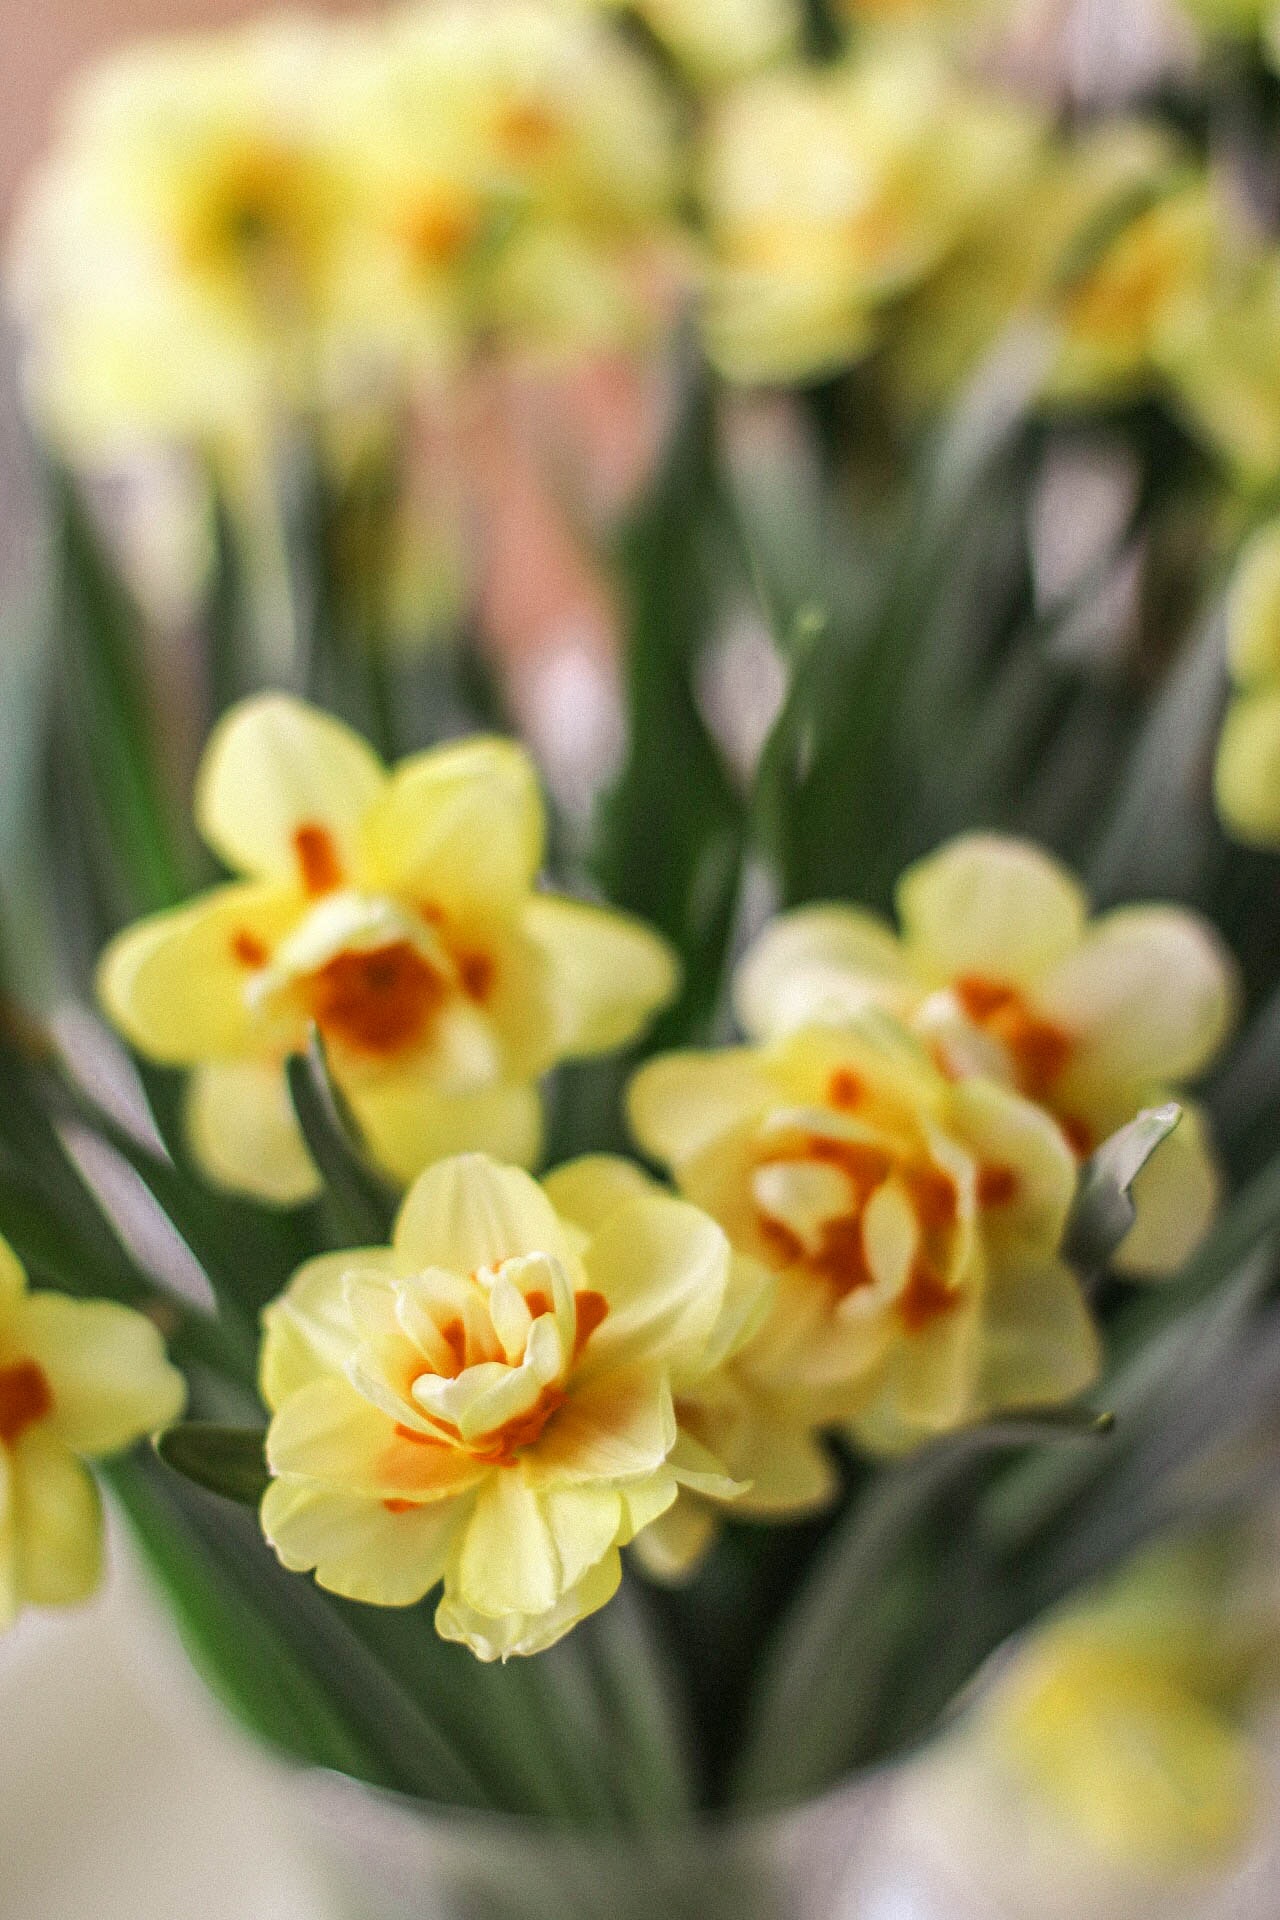
flower, petal, yellow, flowering plant, plant, narcissus, botany, spring, floristry, floral design, amaryllis family